Edward Brotherton, 1st Baron Brotherton

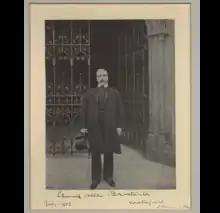
Edward Brotherton photographed in 1902 after his election as MP for Wakefield

Edward Allen Brotherton, 1st Baron Brotherton, (1 April 1856 – 21 October 1930), known as Sir Edward Brotherton, Bt, between 1918 and 1929, was an industrialist in Wakefield, West Riding of Yorkshire, England and a benefactor to the University of Leeds and other causes. He was also a Conservative Party politician, and sat in the House of Commons between 1902 and 1922.